The Daily Princetonian

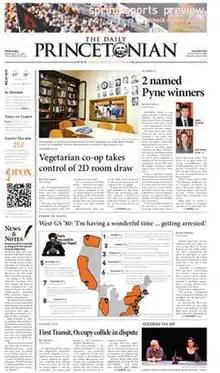
"The Daily Princetonian", February 22, 2012

The Daily Princetonian, originally known as The Princetonian and nicknamed the 'Prince', is the independent daily student newspaper of Princeton University. The newspaper is owned by The Daily Princetonian Publishing Co. and boasts a circulation of 2,000 in print and around 30,000 daily online hits as of 2021. Managed by approximately 200 undergraduate students, the newspaper covers a range of sections, including news, sports, and opinions.